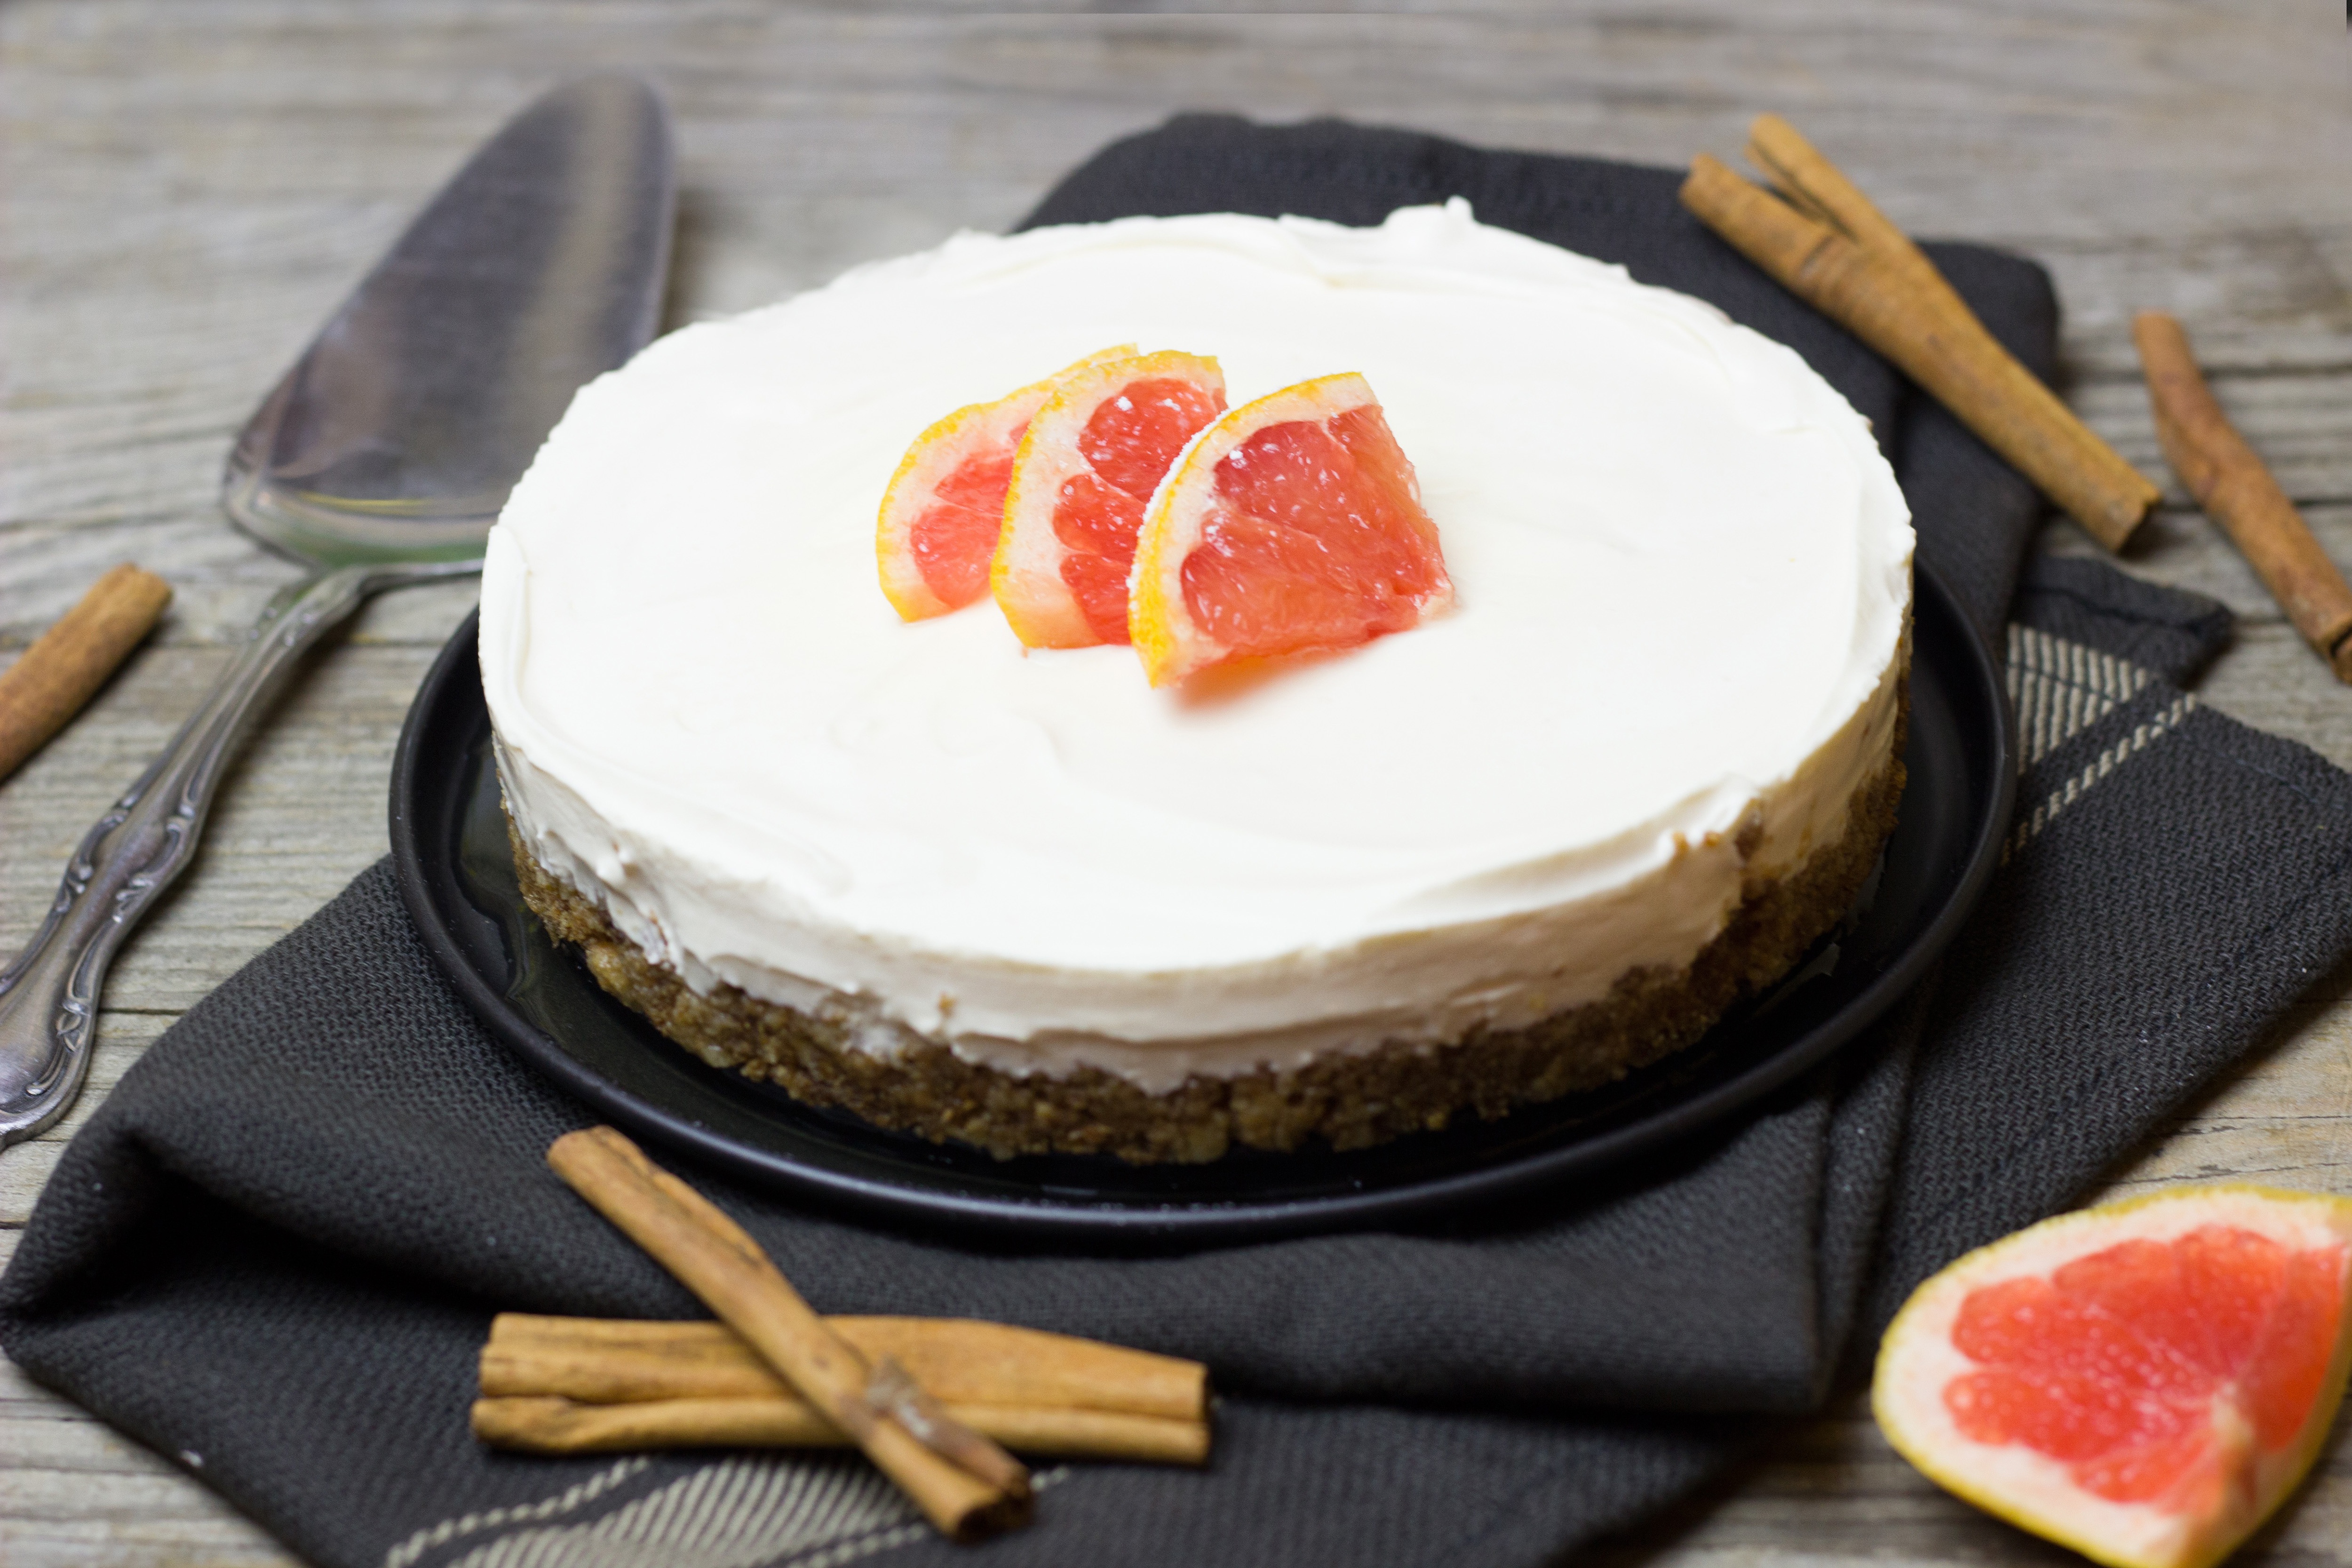
food, cuisine, dish, dessert, ingredient, grapefruit, cake, cheesecake, baked goods, citrus, bavarian cream, produce, torte, recipe, tart, semifreddo, baking, icing, carrot cake, fruit, mousse, camembert cheese, buttercream, fruit cake